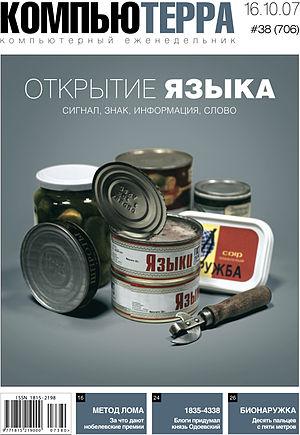
Computerra était un périodique hebdomadaire russe portant sur l'informatique. La première édition est publiée le 21 décembre 1992 par C&C Computer Publishing Limited.